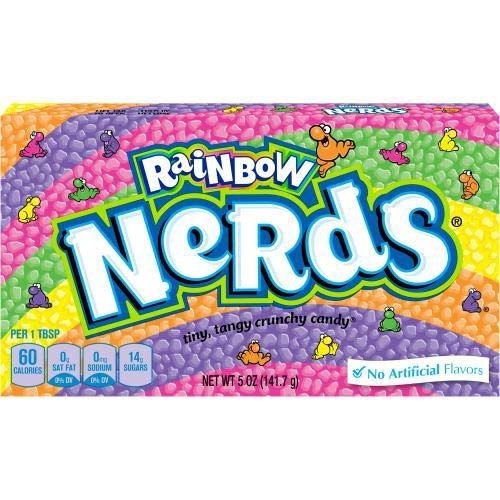
Item Name: Nerds, Rainbow Tiny Tangy Crunchy Candy (Pack of 2)
Value: 10.0
Unit: Ounce

Price: 1.29